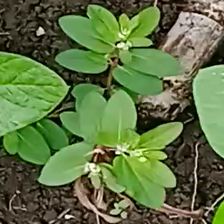
Weed species: Graceful_Sandmart_(Euphorbia hypericifolia)